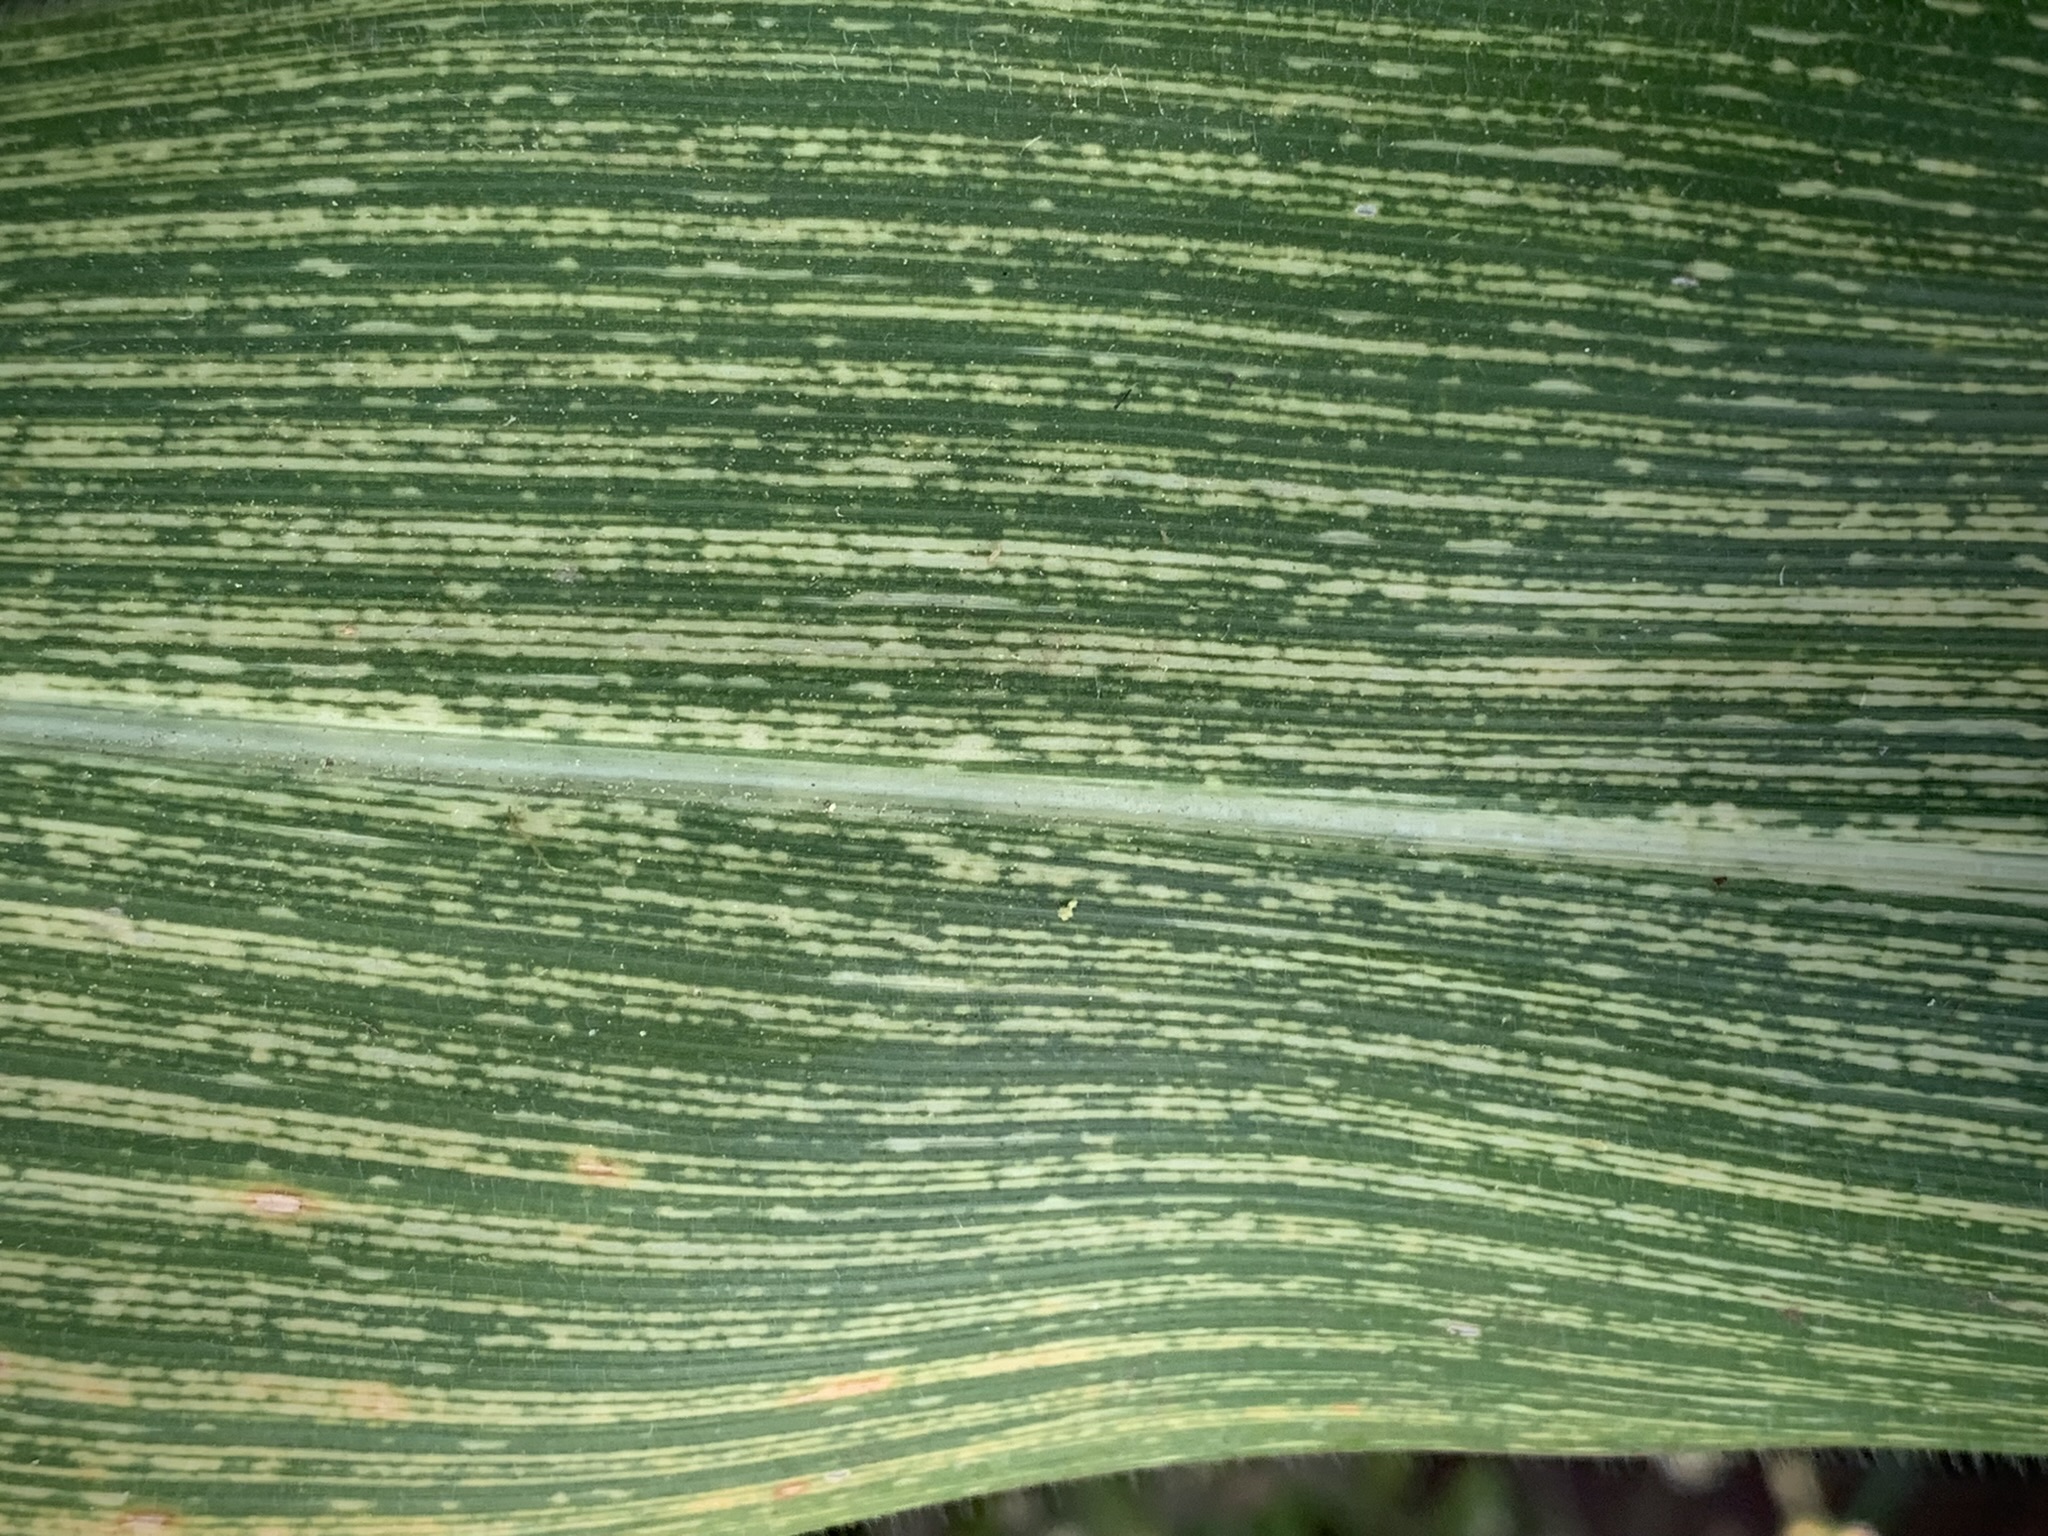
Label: MSV